Rolland H. Spaulding

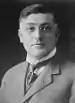
Spaulding, 1910–1915

Rolland Harty Spaulding (March 15, 1873 – March 14, 1942) was an American manufacturer and Republican politician. He was the 55th governor of New Hampshire from 1915 to 1917.